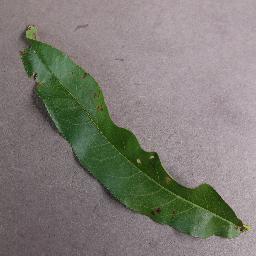
Label: Peach___Bacterial_spot